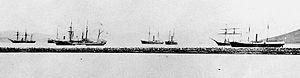
Le traité de Ganghwa est le premier des traités inégaux signés par la Corée. Conclu le 26 février 1876 avec l'empire du Japon dans un fort de l'ile de Ganghwa, il est aussi appelé « traité d'amitié ». Modelé d'après la convention de Kanagawa, signée en 1853, entre le Japon et les États-Unis, il accorde aux citoyens japonais le bénéfice de l'extraterritorialité et l'ouverture au commerce de trois ports : Busan, Chemulpo et Wonsan.